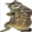
Label: cat